Atlanta in the American Civil War

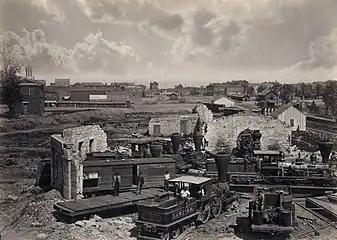

Gen. Sherman's Special Field Orders No. 67, section 3, ordered the chief engineer, Capt. Orlando M. Poe to construct new defensive works around Atlanta. Capt. Poe first evaluated the existing Confederate fortifications. Finding them too extensive for the number of troops planned to garrison Atlanta, Capt. Poe designed a new set of fortifications. The new line was less than three miles in length along a system of heights nearer the center of town. This new line passed through the northern part of town rendering the destruction of a great many buildings necessary. Gen. Sherman approved of the plan but instructed Capt. Poe not to begin construction.